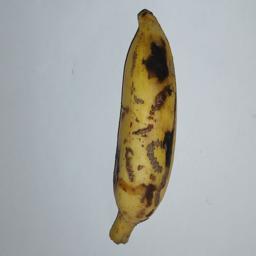
Banana variety: Champa Kola